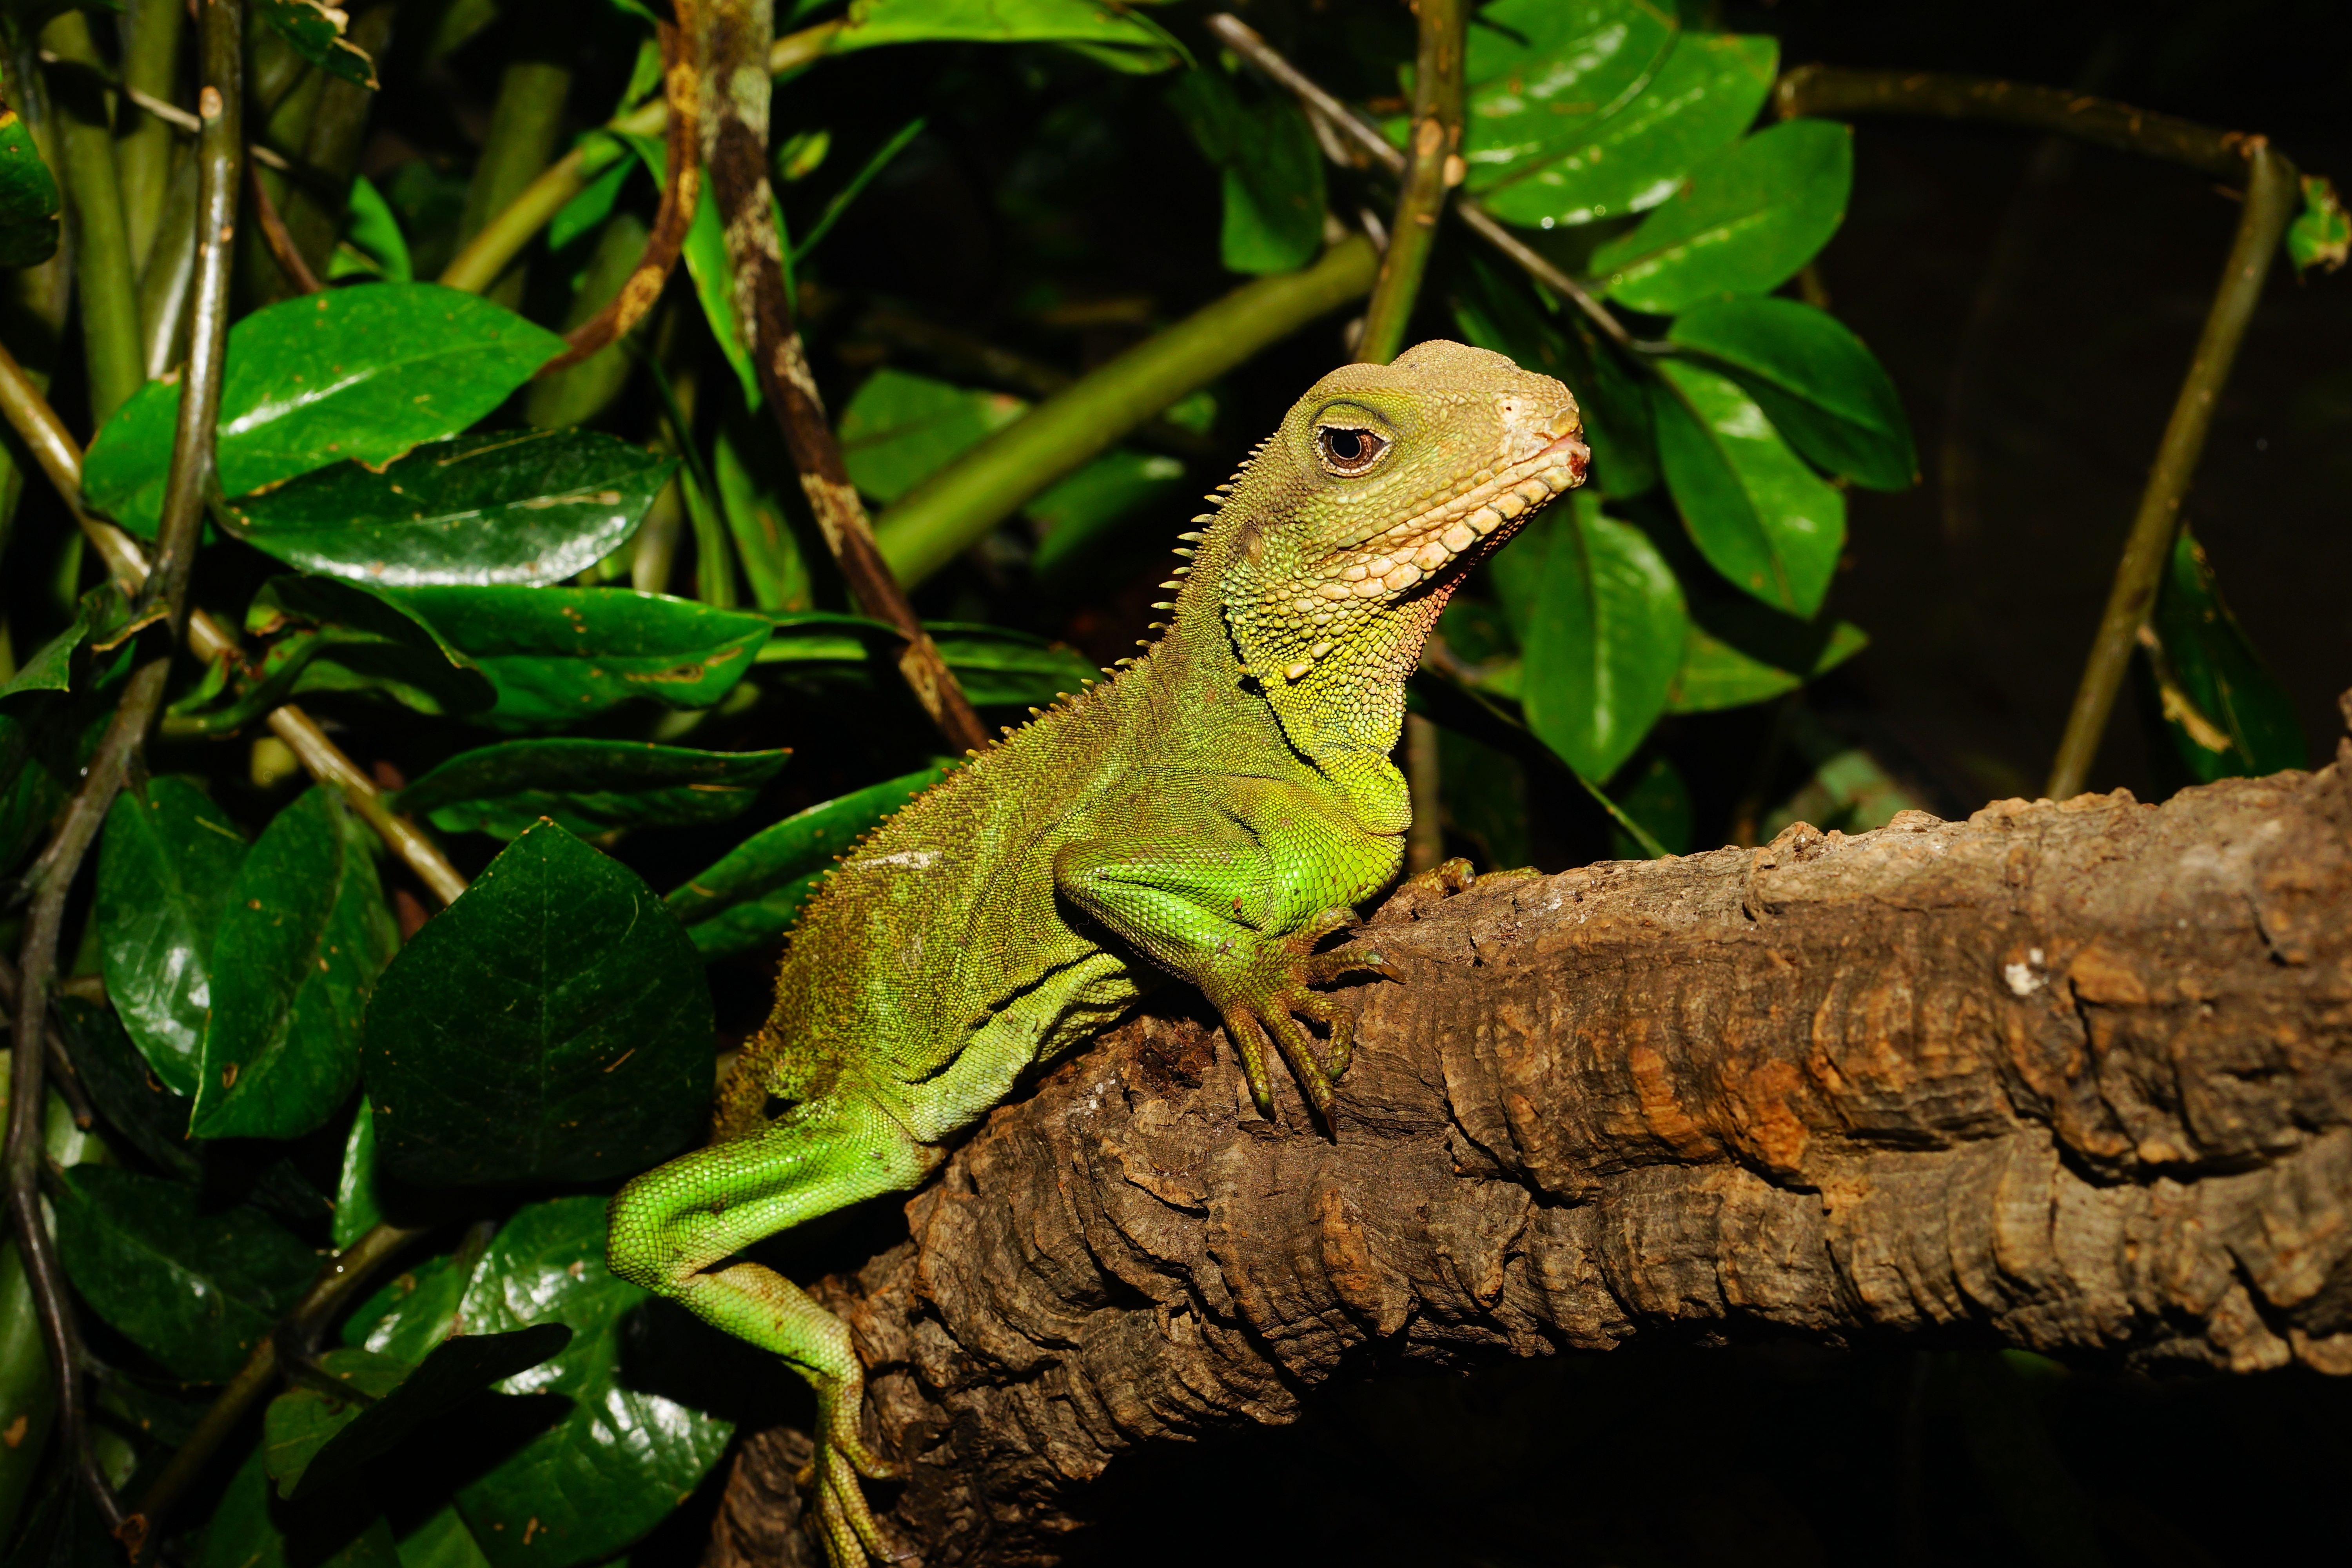
reptile, vertebrate, lizard, iguana, iguania, green iguana, scaled reptile, iguanidae, european green lizard, agama, dragon lizard, chameleon, adaptation, terrestrial animal, terrestrial plant, wall lizard, anole, plant, wildlife, lacerta